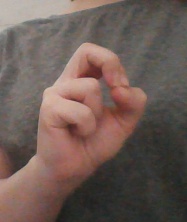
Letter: gaaf